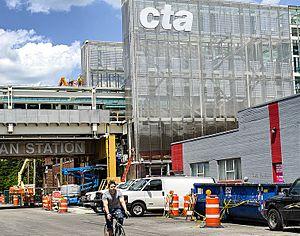
Morgan est une station commune aux lignes verte et rose du métro de Chicago.